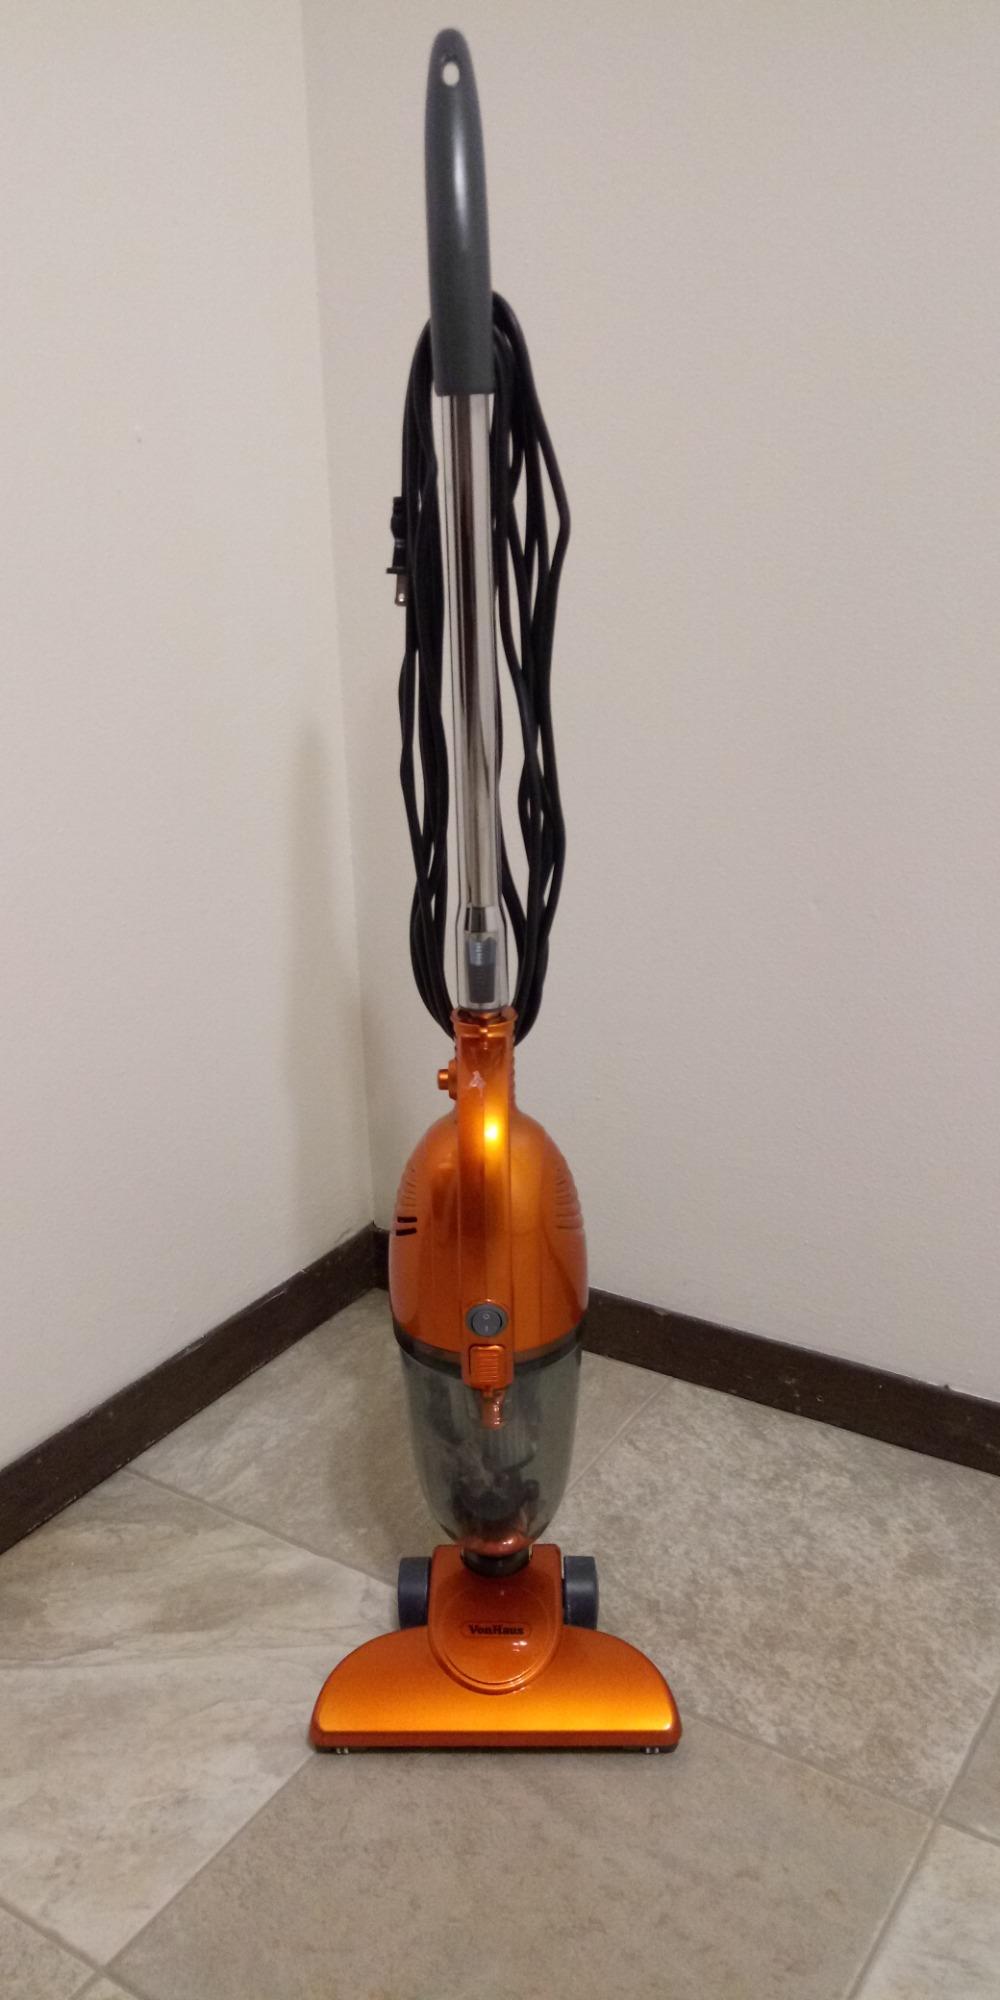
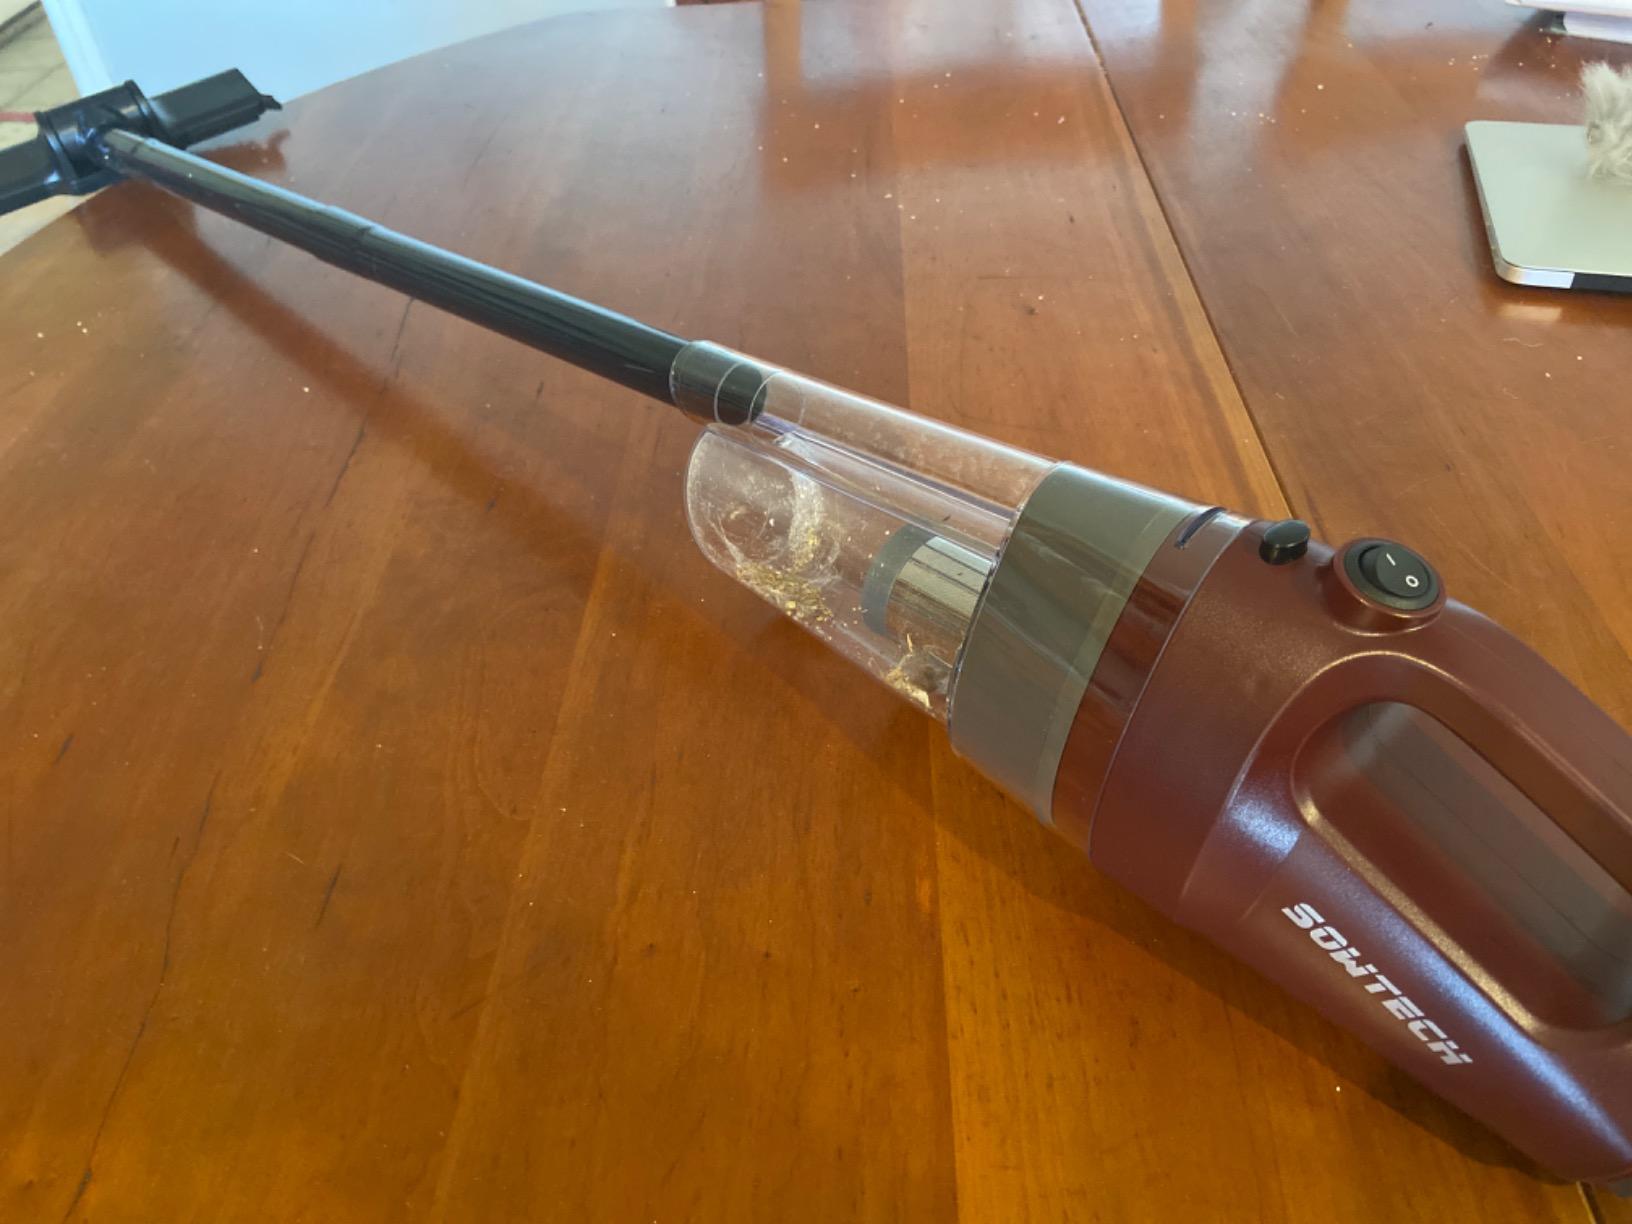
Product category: items_vacuum
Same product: no